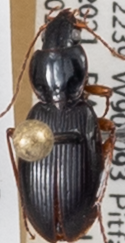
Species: Synuchus impunctatus
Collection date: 2021-08-24
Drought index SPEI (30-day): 0.578
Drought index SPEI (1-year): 0.144
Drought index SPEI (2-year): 1.242